Catalan Way

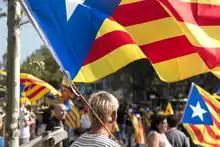
The estelada (Catalan pro-independence flag) in the 2012 Catalan independence demonstration

In 1989, the Baltic Way was organized by the peoples of Estonia, Latvia, and Lithuania, spanning across the three Baltic states which at the time were occupied and annexed by the Soviet Union. This human chain linked the capitals of the three countries demanding the end to the Soviet occupation. During the final stages of the Cold War, the three Baltic countries were able to restore full independence in August 1991. According to the Baltic Way's manifesto, "A common European home can only [be] set up if all European nations are granted a free right to self-determination".